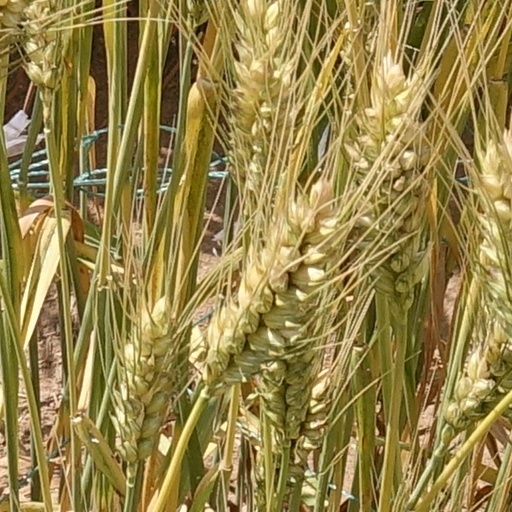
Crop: wheat